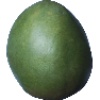
Label: Mango 1